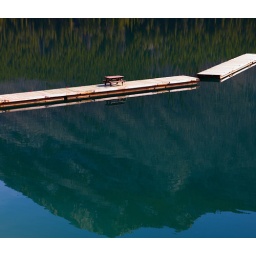
A jetty or pontoon adrift in an inlet of the lake with a picnic table sitting there all alone